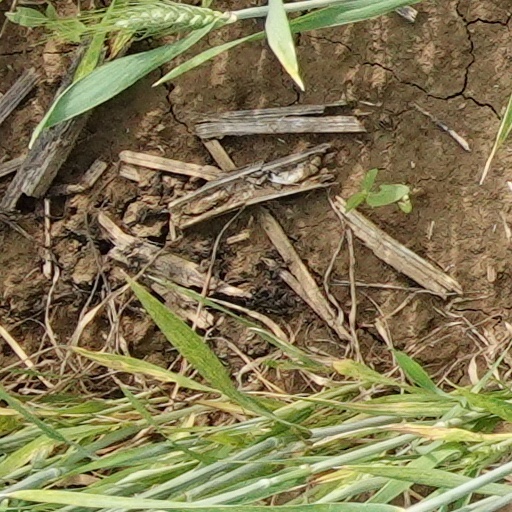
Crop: wheat